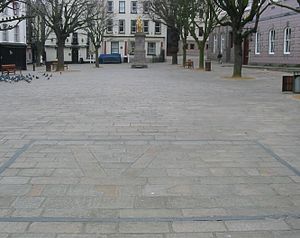
V-tegn / Churchills V-tegn
Under den tyske besættelse af Jersey, indlagde en brolægger et V-tegn for næsen af okkupanterne, da han skulle reparere belægningen af Royal Square. Den senere tilføjelse af årstallet 1945 og en tilføjet ramme har omdannet det til et mindesmærke.
V-tegnet er et håndtegn, hvor pegefinger og langfinger danner et V ved at holdes strakt og spredt, mens de øvrige fingre bøjes ind mod håndfladen. Det er således et tegn fra kropssproget, som i Danmark mest har betydningen at være et sejrstegn. Det kan vises både med håndfladen vendt væk fra én selv og den modsatte vej. Tegnet opfattes forskelligt i forskellige egne af verden, og opfattelsen varierer også efter, om håndfladen vendes den ene eller den anden vej.